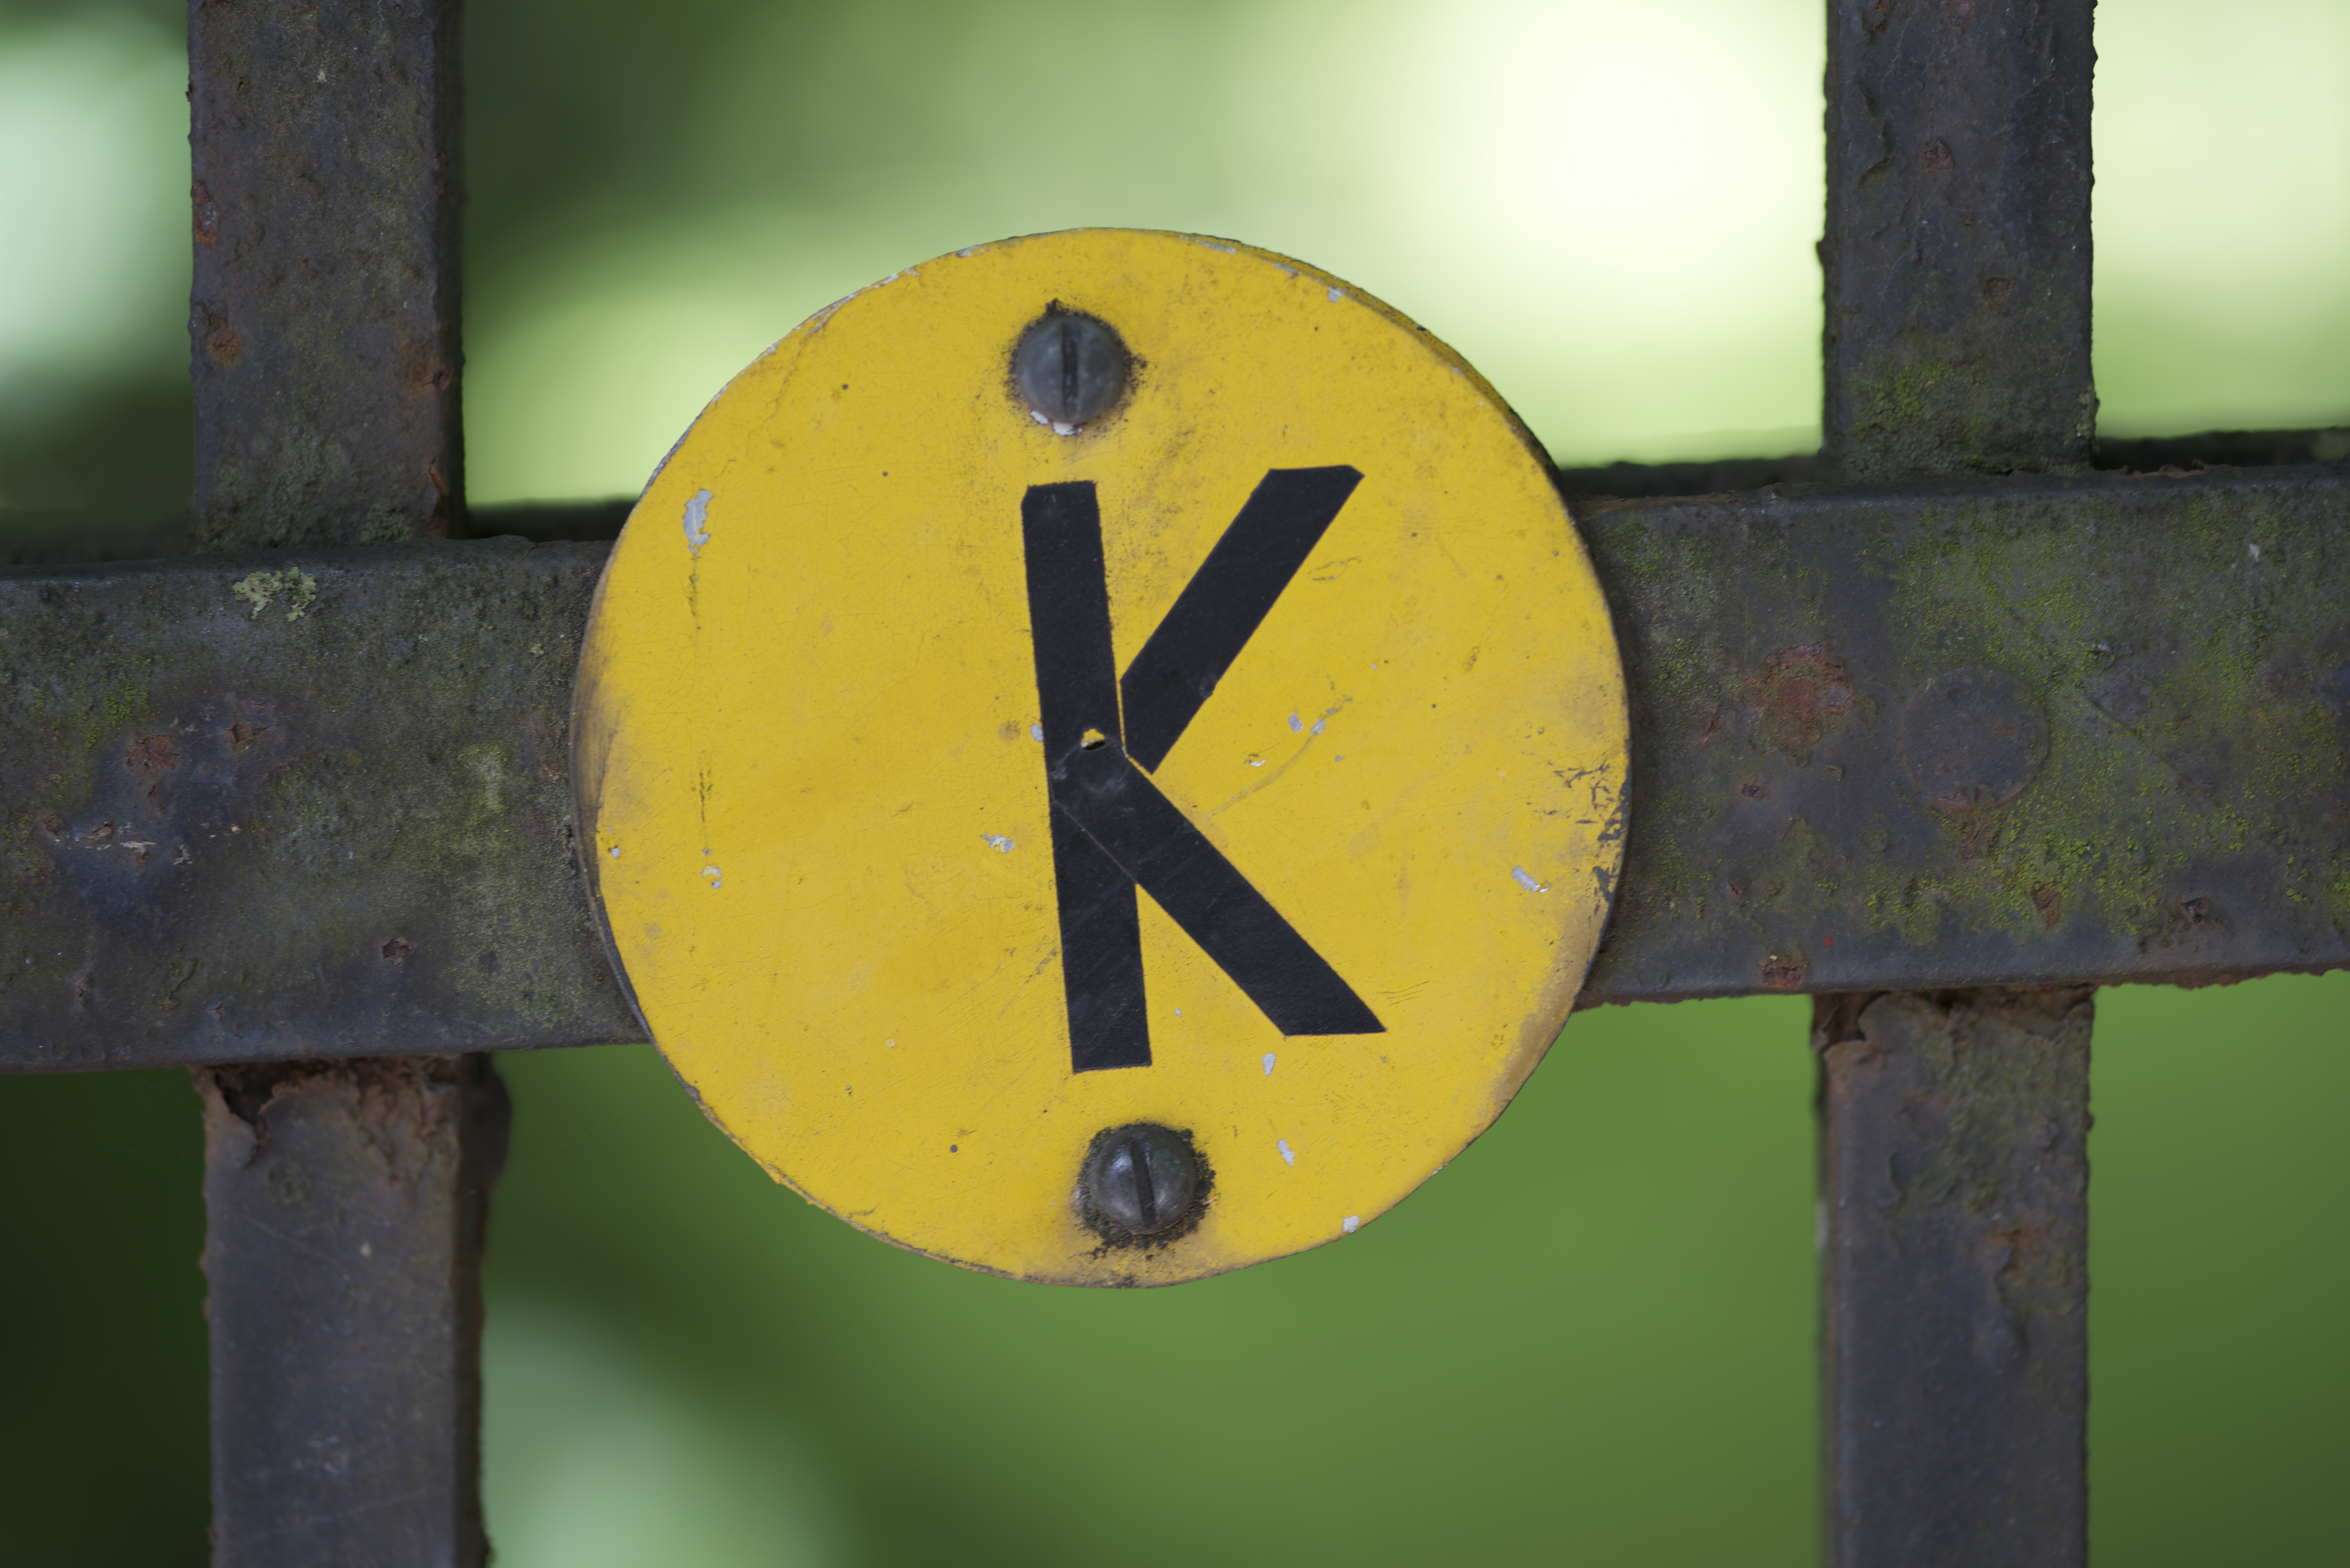
tree, nature, fence, wood, leaf, number, sign, rust, green, letter, color, yellow, garden, grind, screw, three, bolt, rusty, for, shape, gras, k, name, kinky